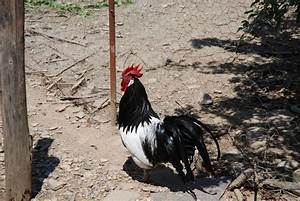
Label: gallina